Premier League Goal of the Month

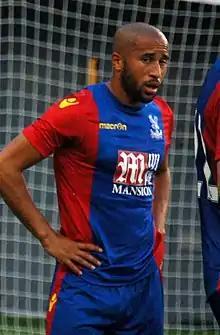
Andros Townsend is the first player to have won the award three times, and the first to have won with different clubs.

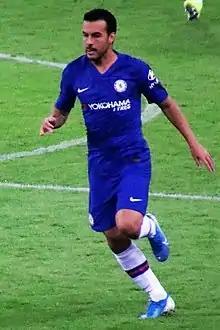
Pedro is the first player to have won the award multiple times in the same season.

The Premier League Goal of the Month is an association football award that recognises the player who is deemed to have scored the best Premier League goal each month of the season from August to April. The winner is chosen by a combination of an online public vote, which contributes to 10% of the final tally, and a panel of experts.